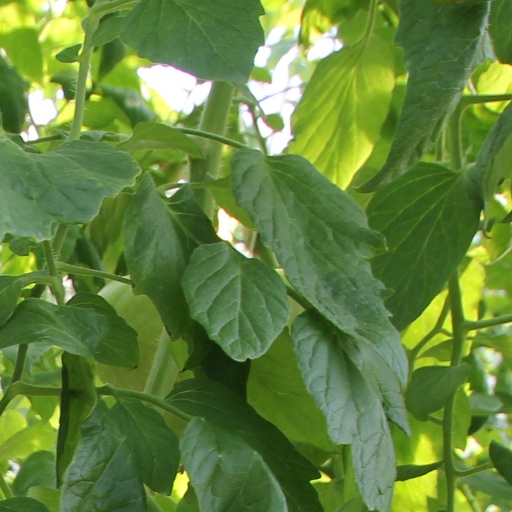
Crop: tomato